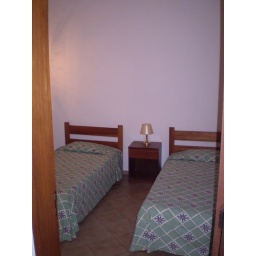
2nd bedroom in 2 bed villa